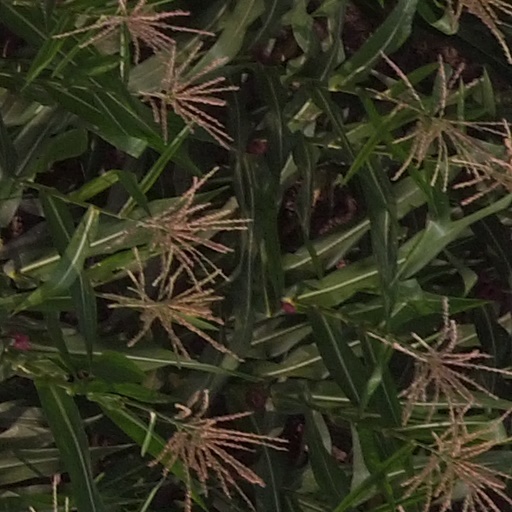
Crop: maize; corn